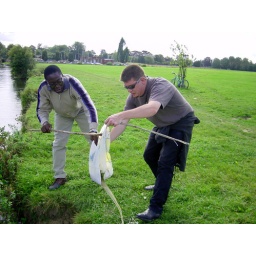
We spotted a plastic bag in the Thames and eventually managed to hoist it out using several sticks.